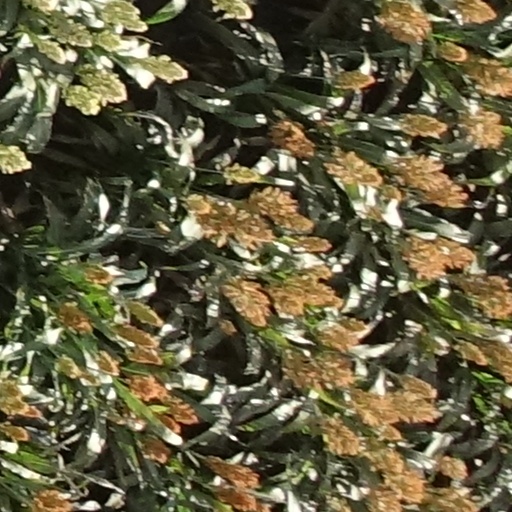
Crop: sorghum